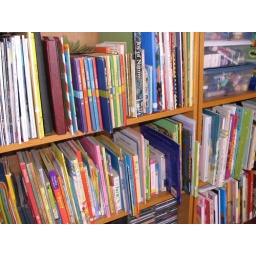
If I had it my way, every wall in the house would be floor to ceiling with books :)